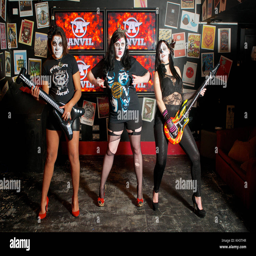
girl group having fun as a band on stage